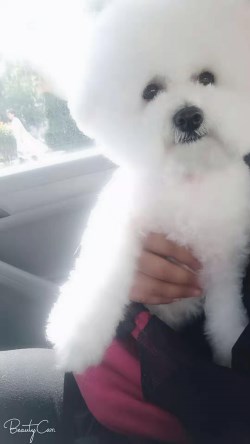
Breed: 3083-n000117-Bichon_Frise